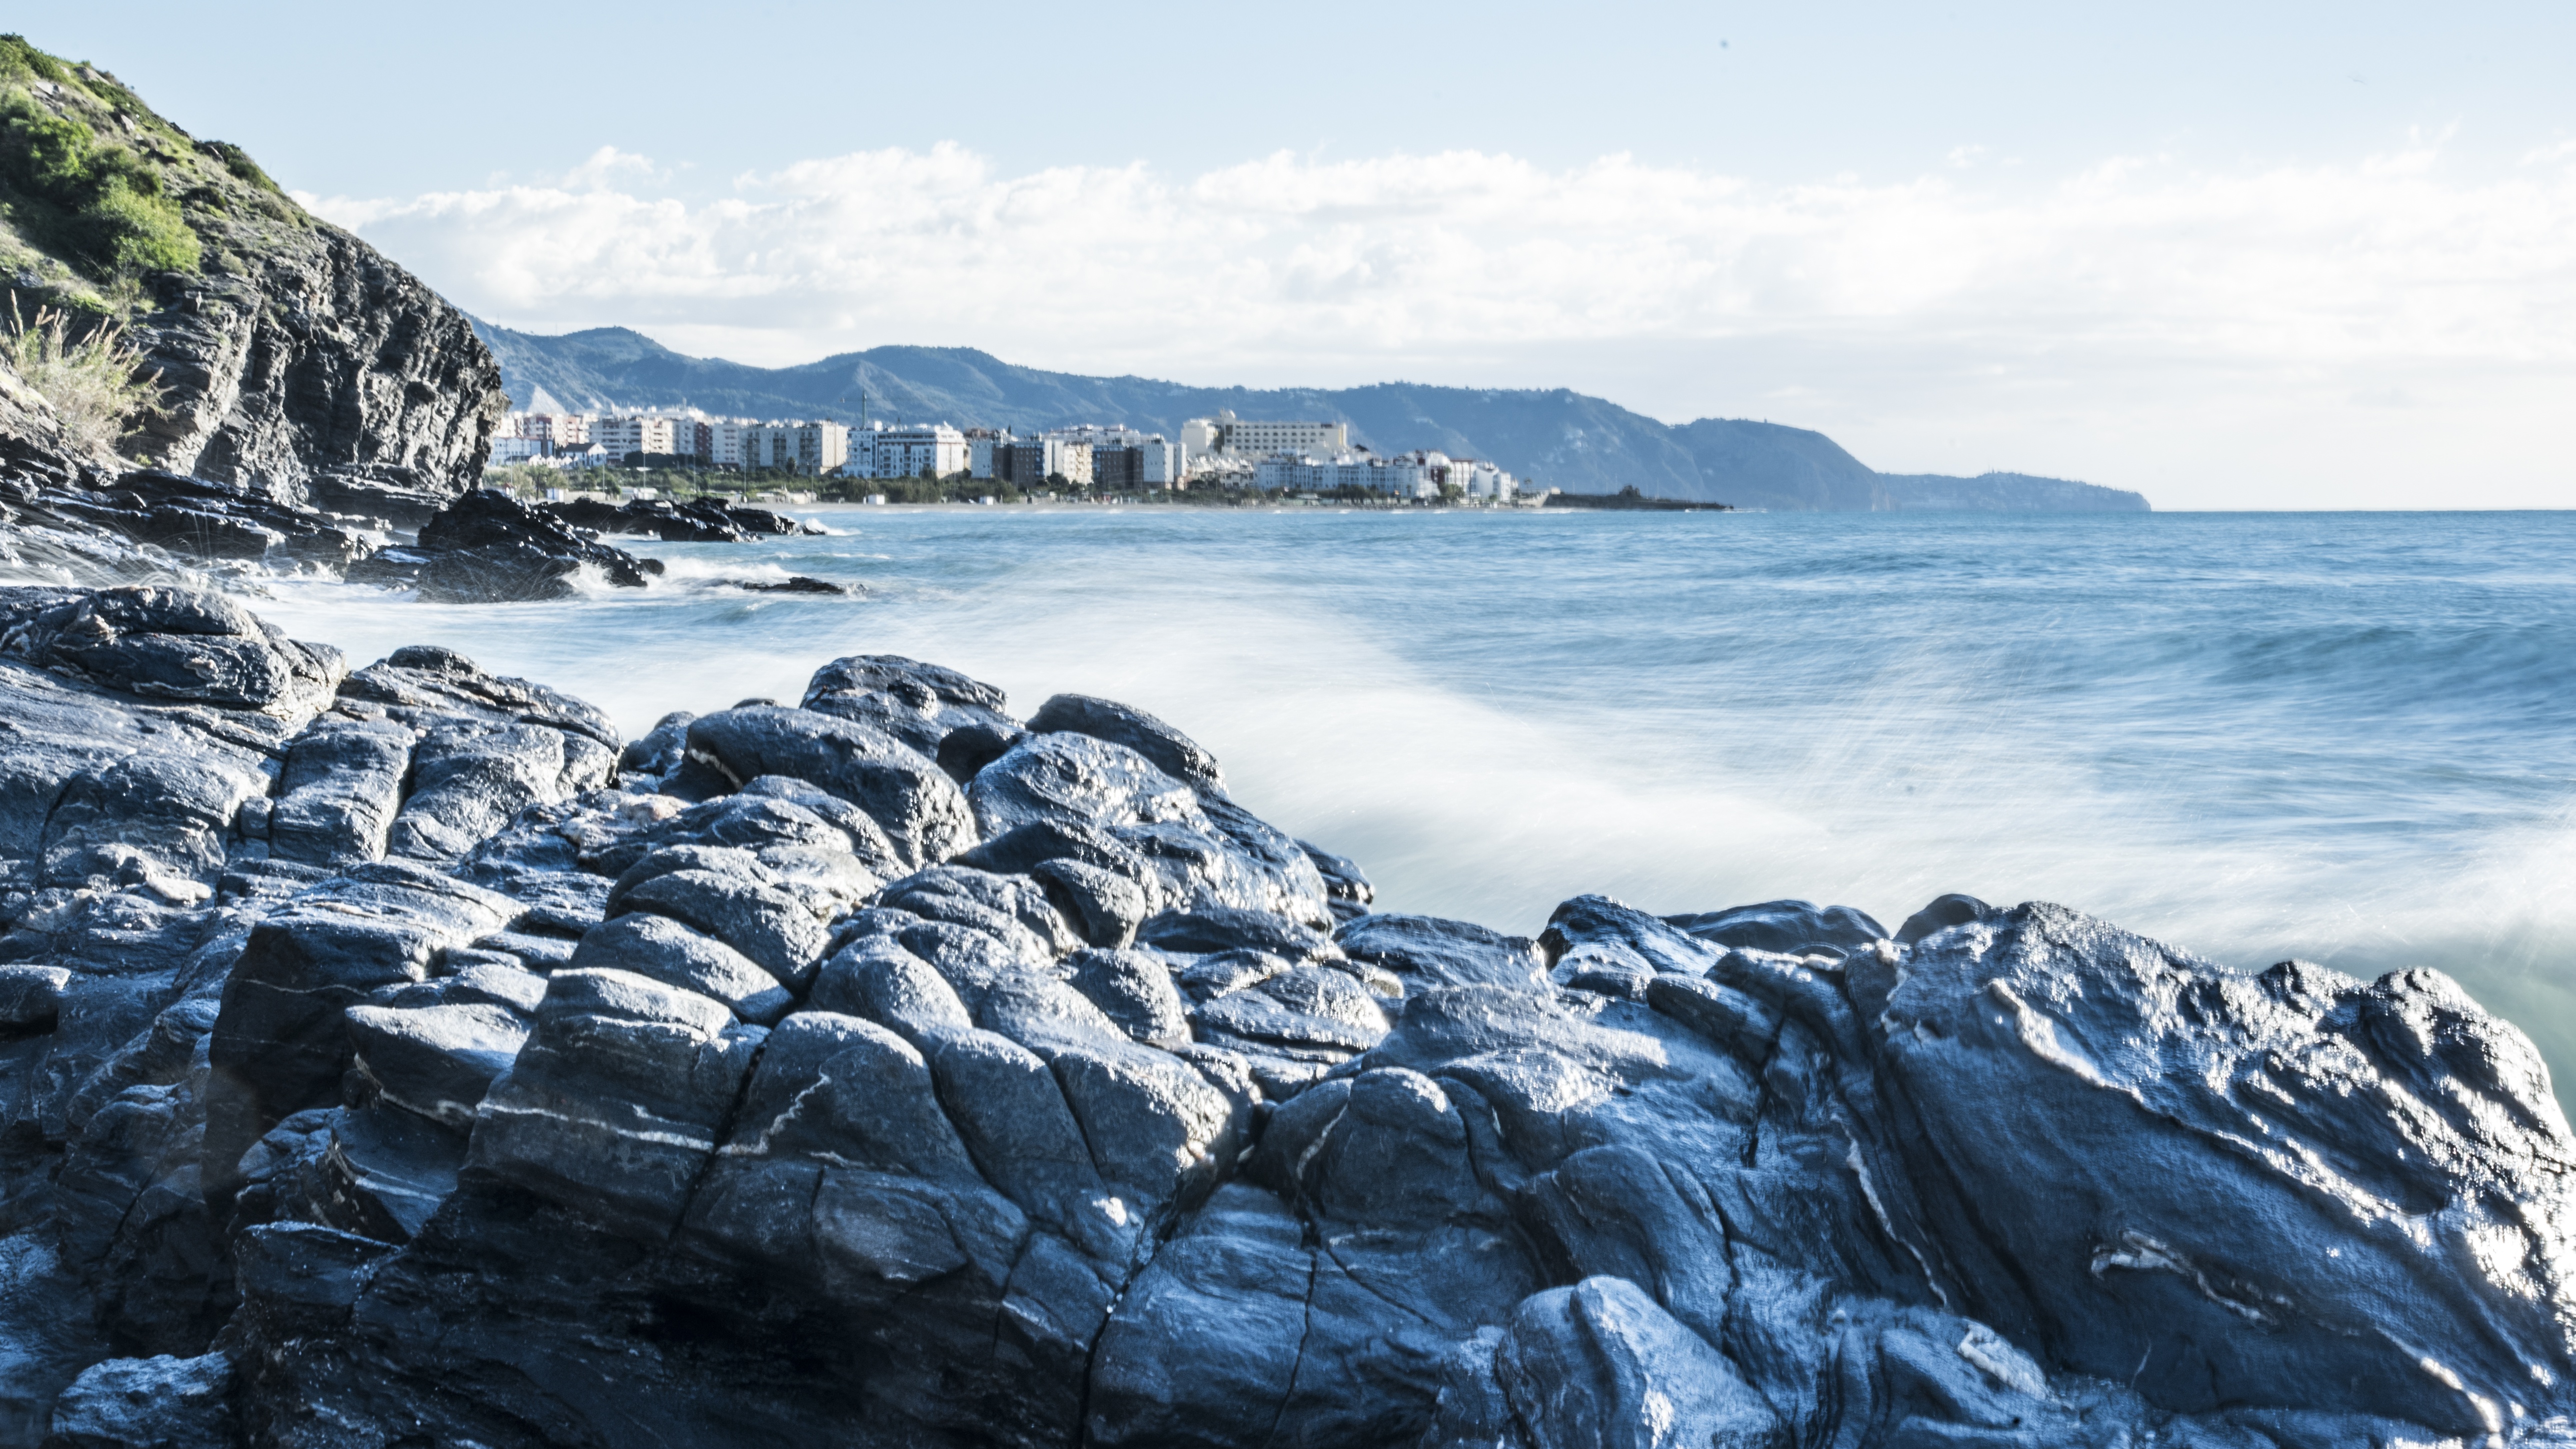
beach, landscape, sea, coast, rock, ocean, horizon, wilderness, mountain, snow, winter, sky, sun, shore, wave, dawn, mountain range, cliff, ice, peaceful, glacier, weather, holiday, blue, arctic, terrain, ridge, stillness, rocks, clouds, spain, malaga, nerja, landform, arctic ocean, costa del sol, guilche, geographical feature, glacial landform